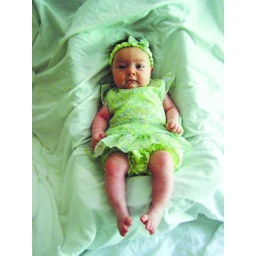
in green dress copy